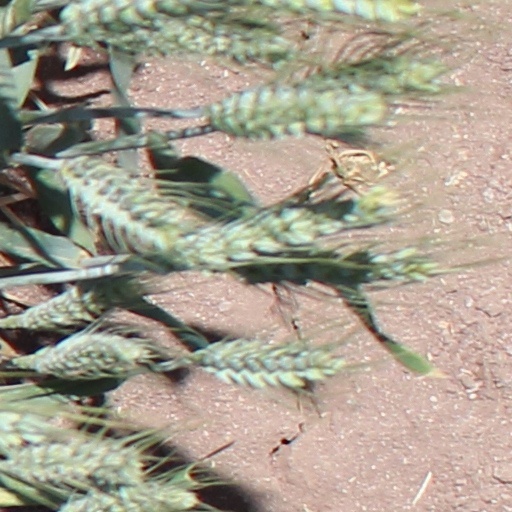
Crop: wheat